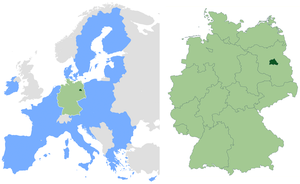
Berlin / Geografi
Berlins beliggenhed i Tyskland